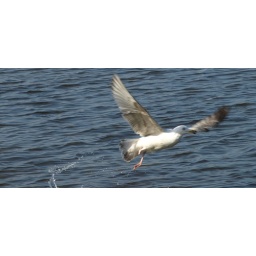
This gull was captured just leaving the water after diving for food on a lake near Tayport Fife Scotland.